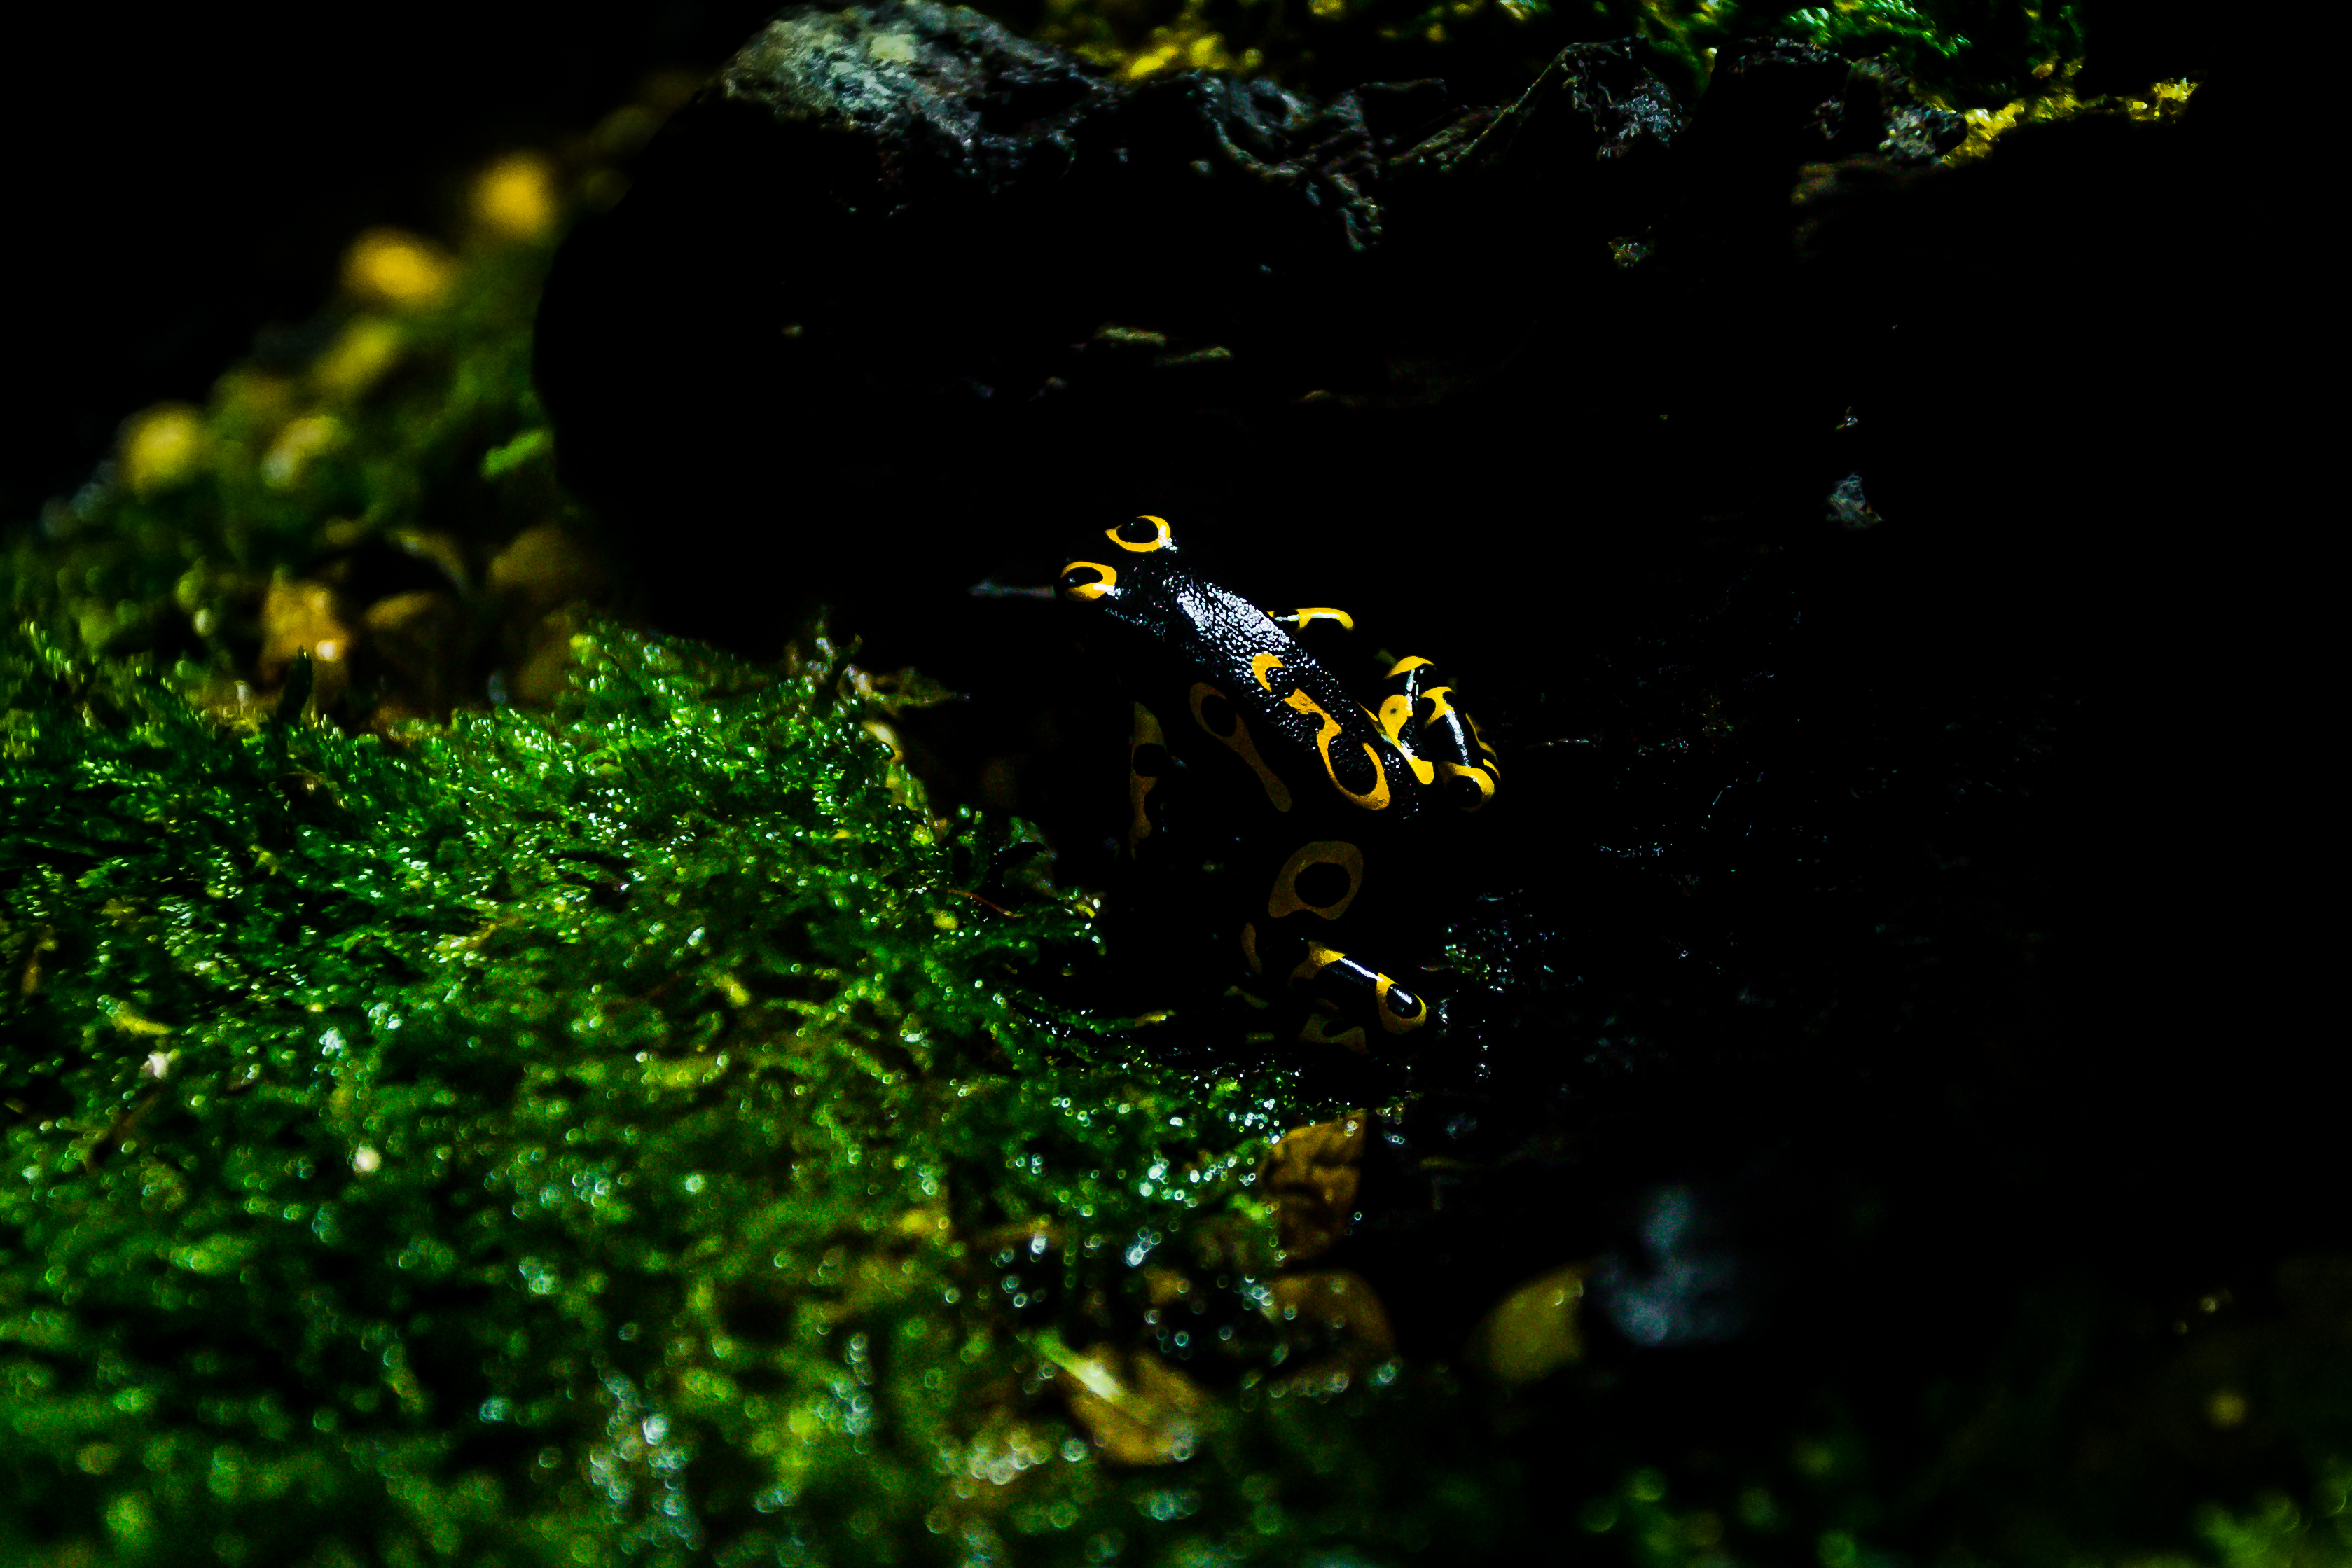
sea, nature, green, water, vegetation, leaf, organism, tree, plant, grass, night, photography, sunlight, watercourse, moss, non vascular land plant, forest